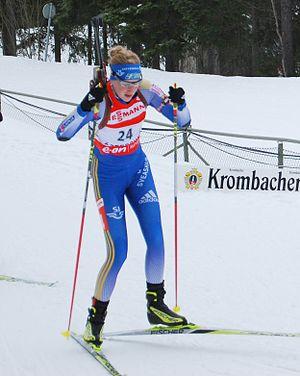
Hanna Helena Jonsson-Ekholm, née le 6 septembre 1984 à Helgum dans la Commune de Sollefteå, est une biathlète suédoise. Elle possède huit médailles mondiales à son palmarès dont cinq individuelles, et une victoire au classement général de la Coupe du monde 2008-2009.